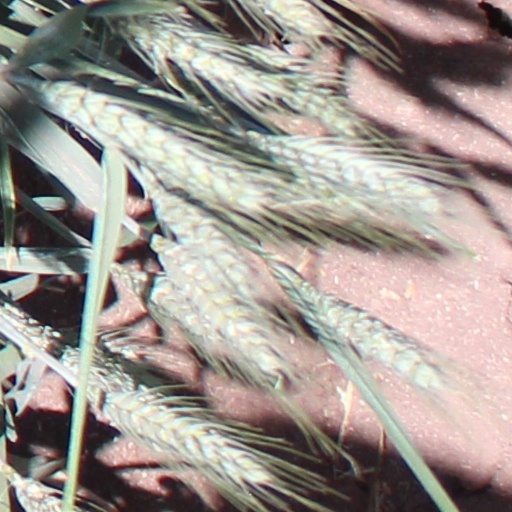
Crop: wheat